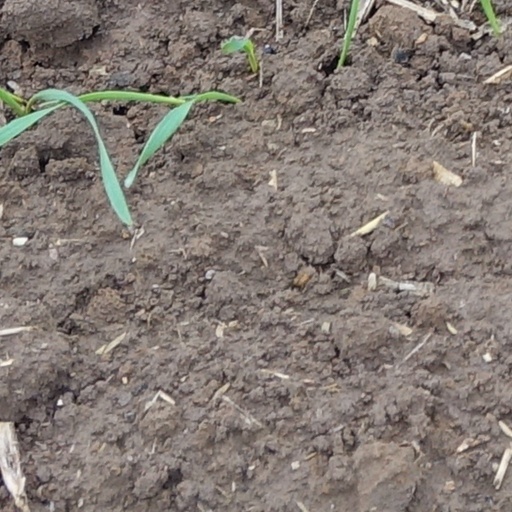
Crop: wheat